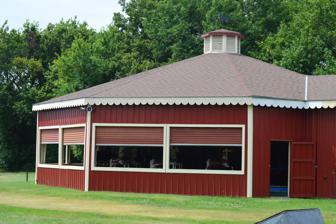
Building: Lander Park Carousel
Country: United States of America
Year built: 1898
United States historic place Parker Carousel U.S. National Register of Historic Places U.S. National Historic Landmark Show map of Kansas Show map of the United States Location 412 S. Campbell St., Abilene, Kansas Coordinates 38°54′41″N 97°12′31″W / 38.91139°N 97.20861°W / 38.91139; -97.20861 Area less than one acre Built c. 1898 ( 1898 ) Architect Charles W. Parker Amusement Co. NRHP reference No. 87000813 Significant dates Added to NRHP February 27, 1987 Designated NHL February 27, 1987 Parker Carousel in 1985 The Lander Park Carousel , known also as Parker Carousel , Dickinson County Parker Carousel , or Riverton Park Carousel is a historic carousel in Abilene, Kansas .  Built around the turn of the 20th century, it is one of only three surviving carousels out of about 68 built by Abilene's Charles W. Parker Carousel Company , and it is the only remains of the company in Abilene today.  It was declared a National Historic Landmark in 1987. It is now a feature of the Dickinson County Heritage Center, a local history museum. Description and history The Parker Carousel is located in southeastern Abilene, on the grounds of the Dickinson County Heritage Center, just east of the Dwight D. Eisenhower Presidential Library, Museum and Boyhood Home on South Campbell Street.  It is housed in a roughly octagonal single-story wood-frame structure, with an attached extension.  The carousel consists of a circular wooden platform, whose outer portion has wheels that ride on a track set on the ground.  The platform is fitted with 24 horses and four chariots.  The horses are mounted in metal frames that impart a rocking motion when the carousel is in operation.  The structure has no top of its own, as it was originally intended to be placed under a tent.  The carousel is rotated via either an electric motor, or a period steam engine modified to meet modern safety standards.  The power source is located in the extension, and is connected to the carousel by cabling. The carousel was built sometime between 1898 and 1901 by the Charles W. Parker Carousel Company of Abilene.  The company manufactured about 68 carousels, of which this is one of only three to survive, and is now the only surviving reminder of the company's presence in the community.  Parker's carousels were renowned for their particularly graceful carved horses.  This carousel was part of a traveling show Parker operated, and was purchased from that show by a mechanic in Lander, Wyoming in 1928.  There it was set up for annual Fourth of July celebrations. In 1959 it was purchased by the operated of a drive-in theater in Riverton, Wyoming , where it was operated until his death.  His widow wanted to keep the machine intact, and a transfer of the carousel to the Dickinson County Historical Society was mediated by the Smithsonian Institution in 1976. See also List of National Historic Landmarks in Kansas National Register of Historic Places listings in Dickinson County, Kansas C. W. Parker Carousel in British Columbia References